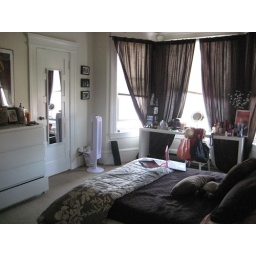
bed and dressing table against window